Rudraprayag

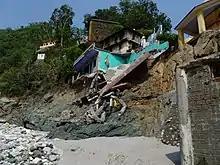
End of footbridge over the Mandakini river that was washed away on June 17, 2013.

Rudraprayag is named after Shiva, and the temple of Rudranath is situated at the confluence of the Alaknanda and Mandakini rivers. According to mythology Narada Muni worshiped god Shiva here to learn music from him. The god then taught him music in his form of Rudra, the god of music. There used to be a rock called "Narad Shila," where Narada is said to have sat in meditation.